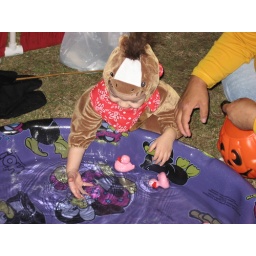
He likes playing in the water so much that this year he tried to step INTO the duck pond.